Beyond Our Control

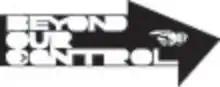
BOC arrow designed by David Blodgett in 1968

Beyond Our Control is an American youth-produced television series that aired on local NBC affiliate WNDU-TV in South Bend, Indiana for 19 seasons from 1967 to 1986. Usually televised from late-January to mid-May of each year, the program was produced by WJA-TV, a company that was part of the local Junior Achievement program, designed to give high school students business and work experience. WNDU-TV, owned and operated by the University of Notre Dame, was the local sponsor.